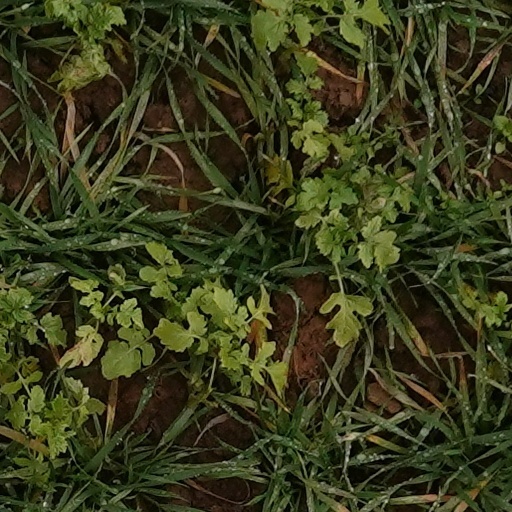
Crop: wheat